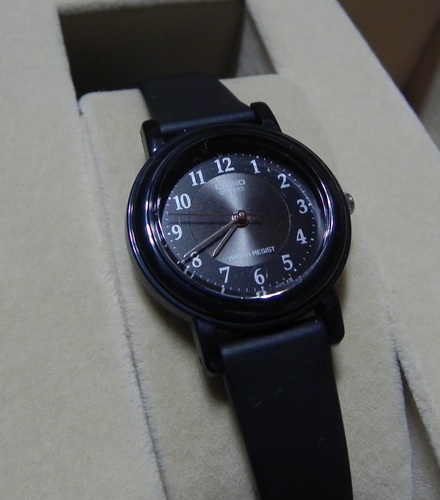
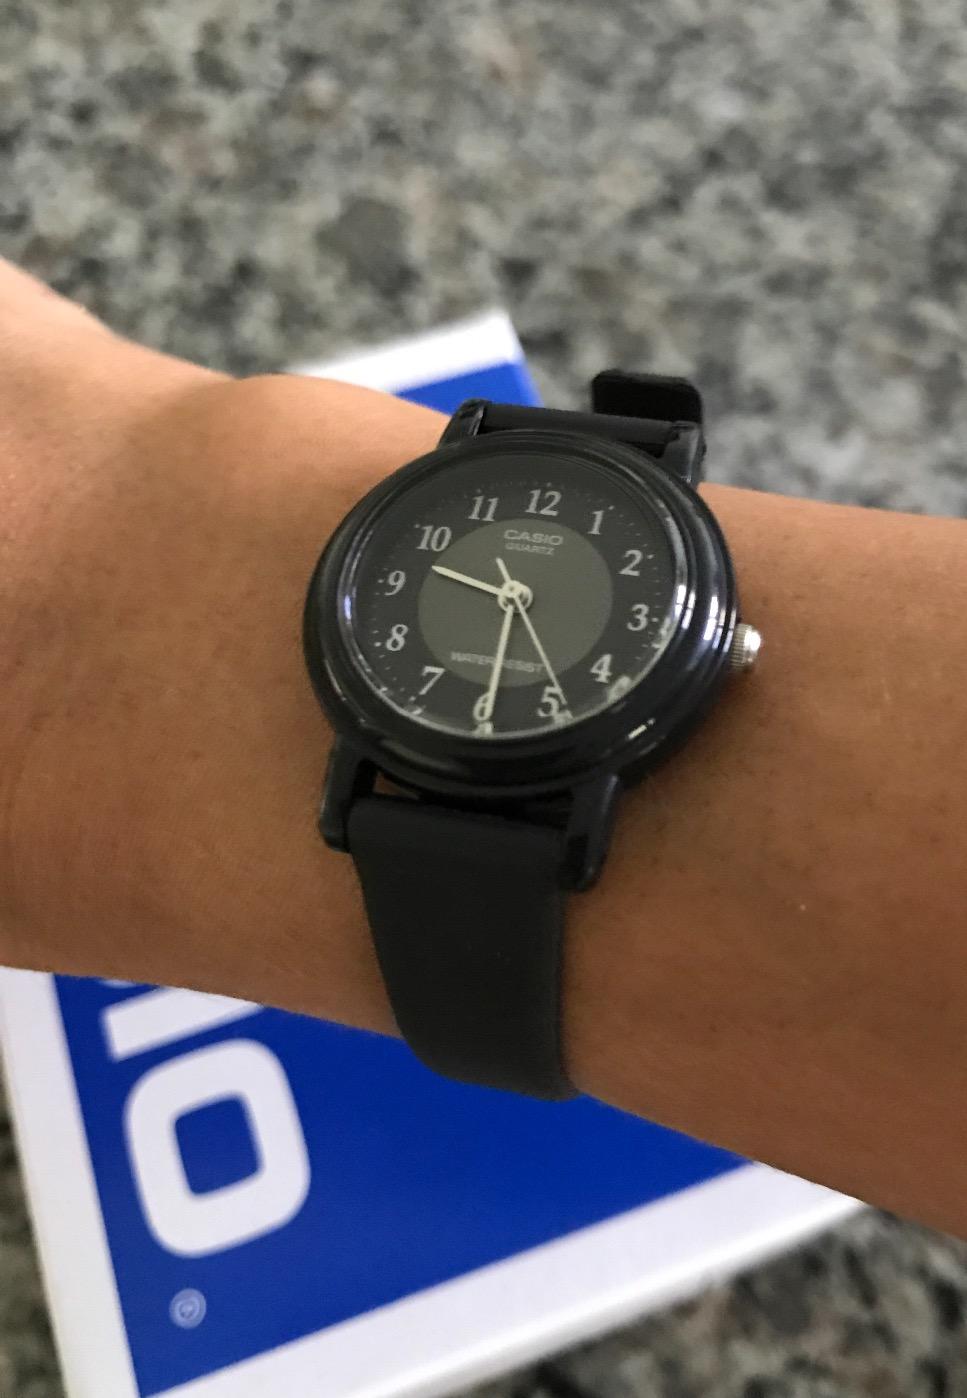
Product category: accessories_watch
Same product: yes